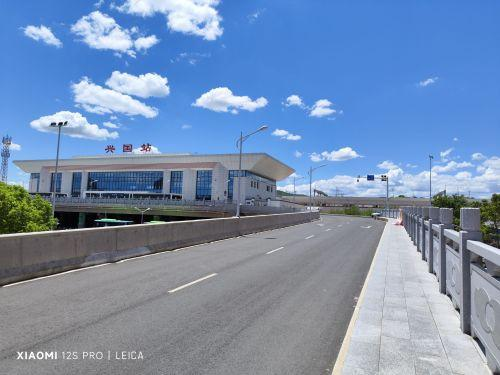
地标名称：兴国站
所在城市：赣州市·兴国县